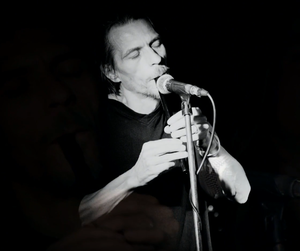
Ben Daglish est un compositeur et musicien britannique.